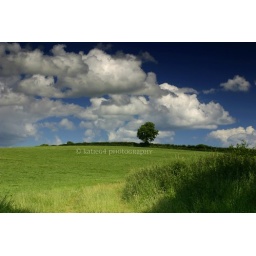
Single tree standing alone in Louth Field.